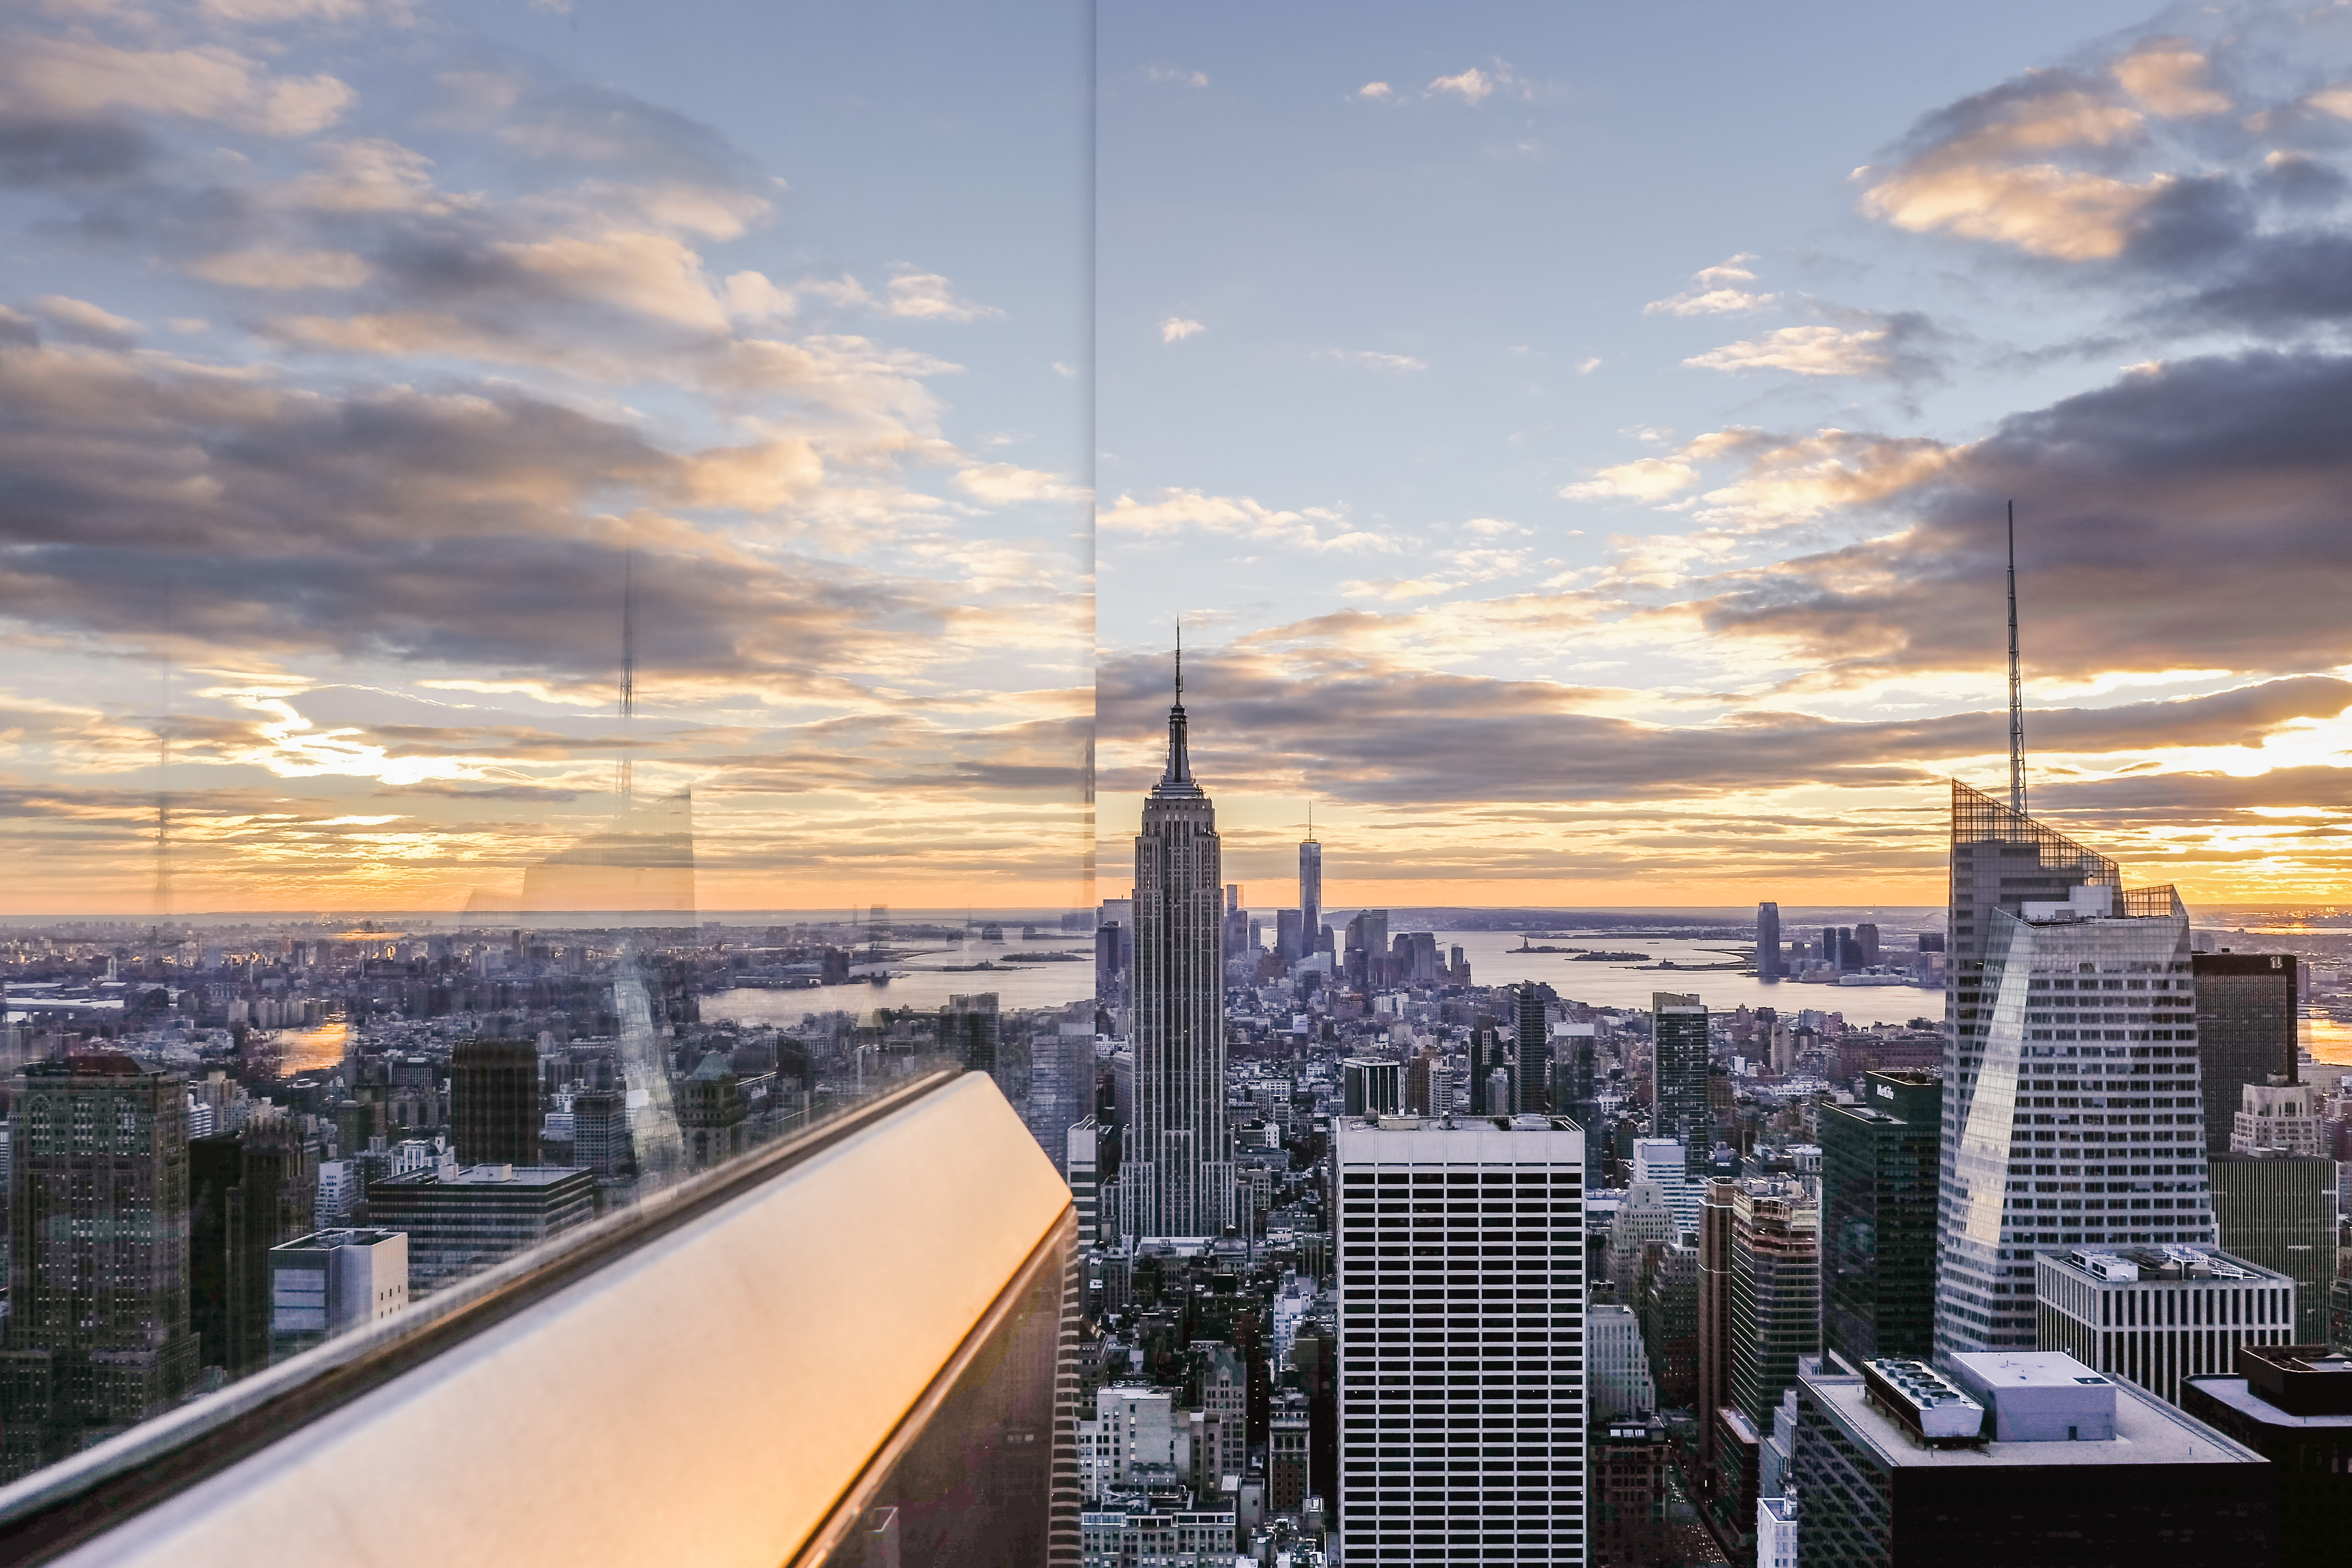
horizon, architecture, sky, sunset, skyline, morning, dawn, city, skyscraper, urban, cityscape, downtown, dusk, evening, reflection, corporate, business, modern, tower block, clouds, skyscrapers, buildings, towers, offices, metropolis, glass window, urban area, residential area, human settlement, metropolitan area, multi storey buildings